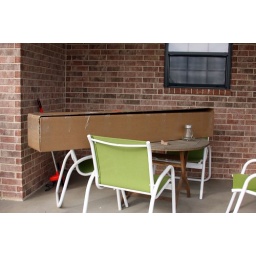
How Tree Was Delivered---for plant a tree Thanksgiving in the Miller House!